Typhoon Utor (2006)

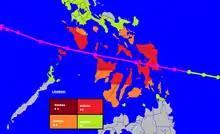
Political map showing some provinces in the central Philippines highlighted in accordance with the highest Public Storm Warning Signals that were issued for them during the passage of Utor. The path that the typhoon took is superimposed on the map.

Utor caused extensive power outages in Cebu, Leyte, and Boracay, resulting in widespread loss of telecommunication. A single electric pole in northern Cebu caught fire during the storm, cutting out power to eight peripheral towns. Downtown Tacloban also suffered a blackout. Off of Boracay, a boat operator was killed after their ship capsized. Another 67 ships, which consisted of speedboats and ferries, sunk during the storm's passage. Buildings were unroofed and trees were torn apart on the island, littering its beaches with debris. A barge was forced by large waves into the pier at San Agustin, Romblon, resulting in the spilling of 25,000 L (6,600 gal) of diesel fuel. Two children were killed in Tacloban and Capiz as a result of falling trees; an additional three people in Capiz were feared to have drowned due to floods. Two thousand people became stranded after the Philippine Coast Guard cancelled the operation of 43 ferry services. Similarly, 8,000 people became stranded at seaports after the coast guard barred vessels from sailing. Extensive damage occurred in Occidental Mindoro, where 422 homes were destroyed and an additional 1,421 damaged. Rough seas caused the outriggers on a ferry between Batangas and Puerto Galera, Oriental Mindoro to break apart, causing the ship to begin disintegrating offshore. However, the 104 passengers and crew on board were able to escape and were later rescued. Further north in southern Luzon, roads and bridges were rendered impassable after sustaining damage.